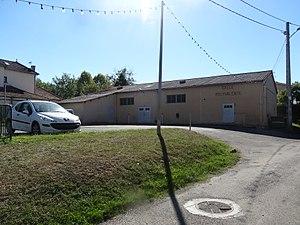
Salle polyvalente d'Auterive.
Auterive est une commune française située dans le département du Gers en région Occitanie.